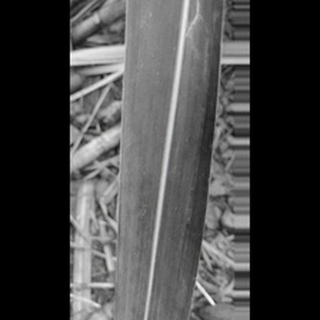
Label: healthy_sugarcane